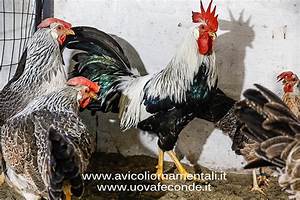
Label: chicken